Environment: real
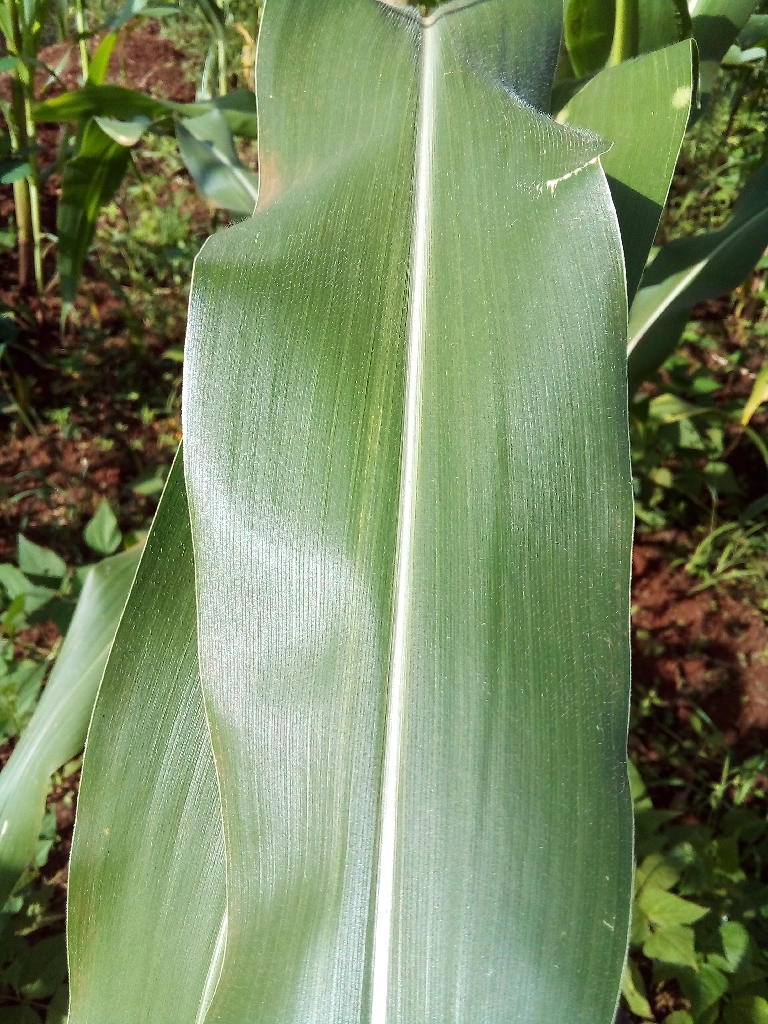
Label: healthy